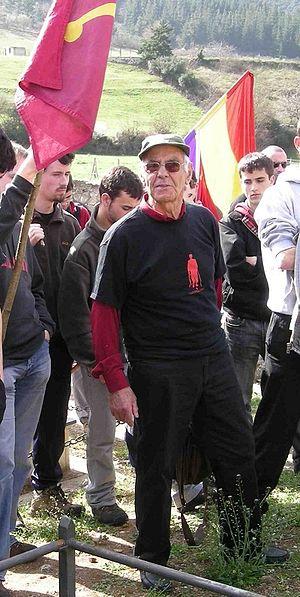
Guérillero anti-franquiste cantabrique Jesús de Cos Borbolla.